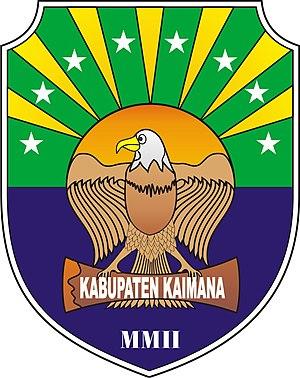
Le Kabupaten de Kaimana est une subdivision du sud de la province indonésienne de Papouasie occidentale. Il couvre une superficie de 18 500 km², et compte en 2015 environ 67 000 habitants. Son centre administratif est la ville de Kaimana.